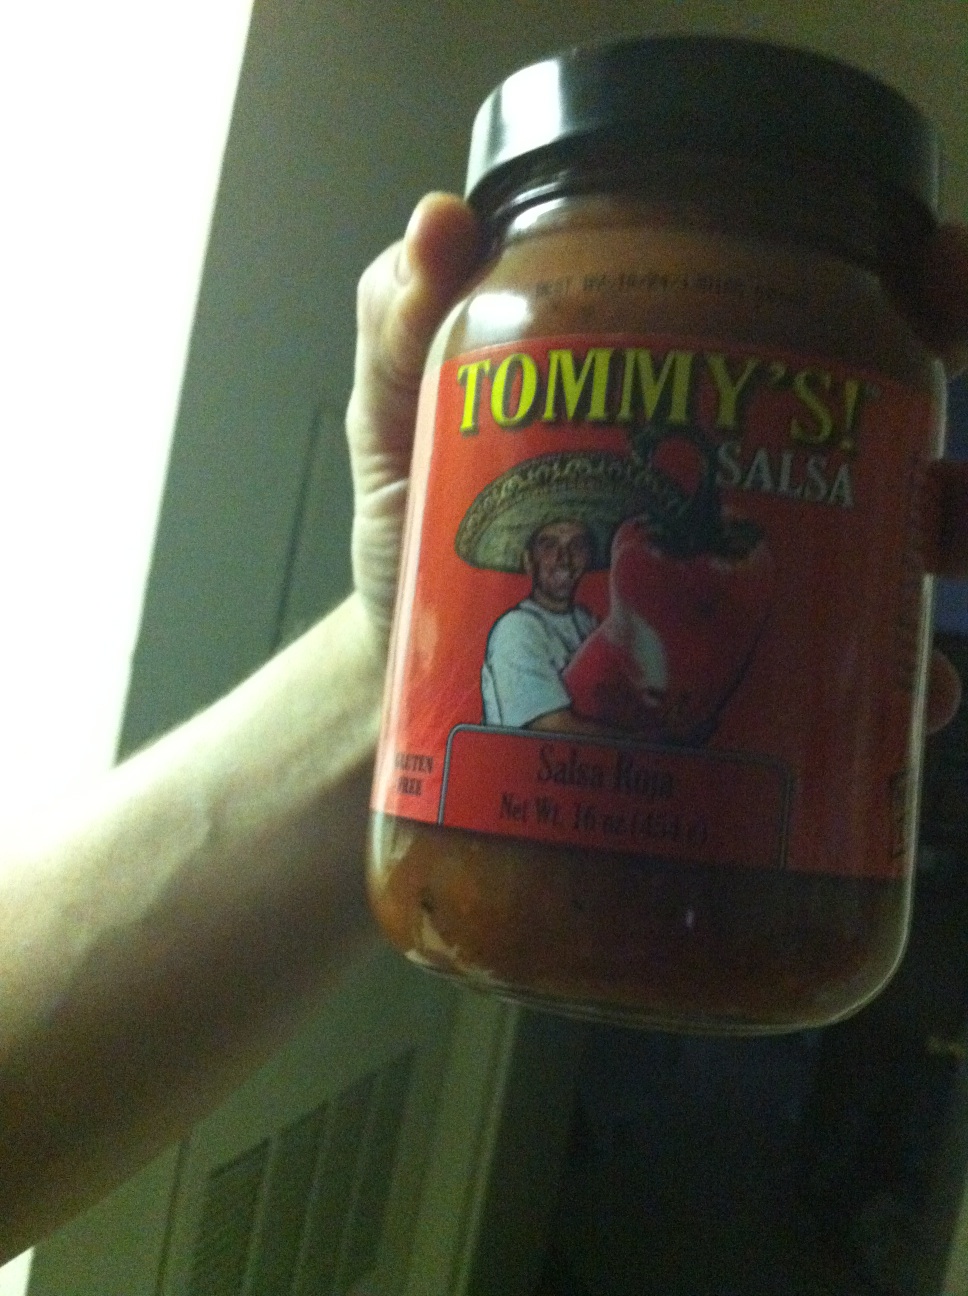Question: What is in this jar?
Answer: salsa